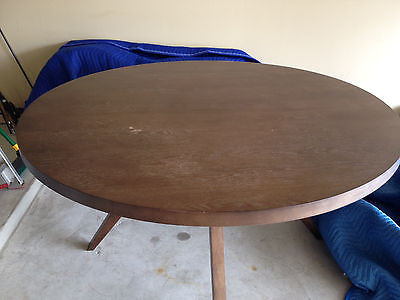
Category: table